Sun in the Sands

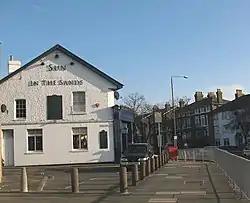
The pub in 2007

The Sun in the Sands is a pub-restaurant between Blackheath and Shooter's Hill in London. It lends its name to the adjacent junction, where the A2 between central London and north Kent meets the A102, which notably, to the north, provides access to the Blackwall Tunnel. Several Transport for London (TfL) bus routes pass the former simple crossroads.